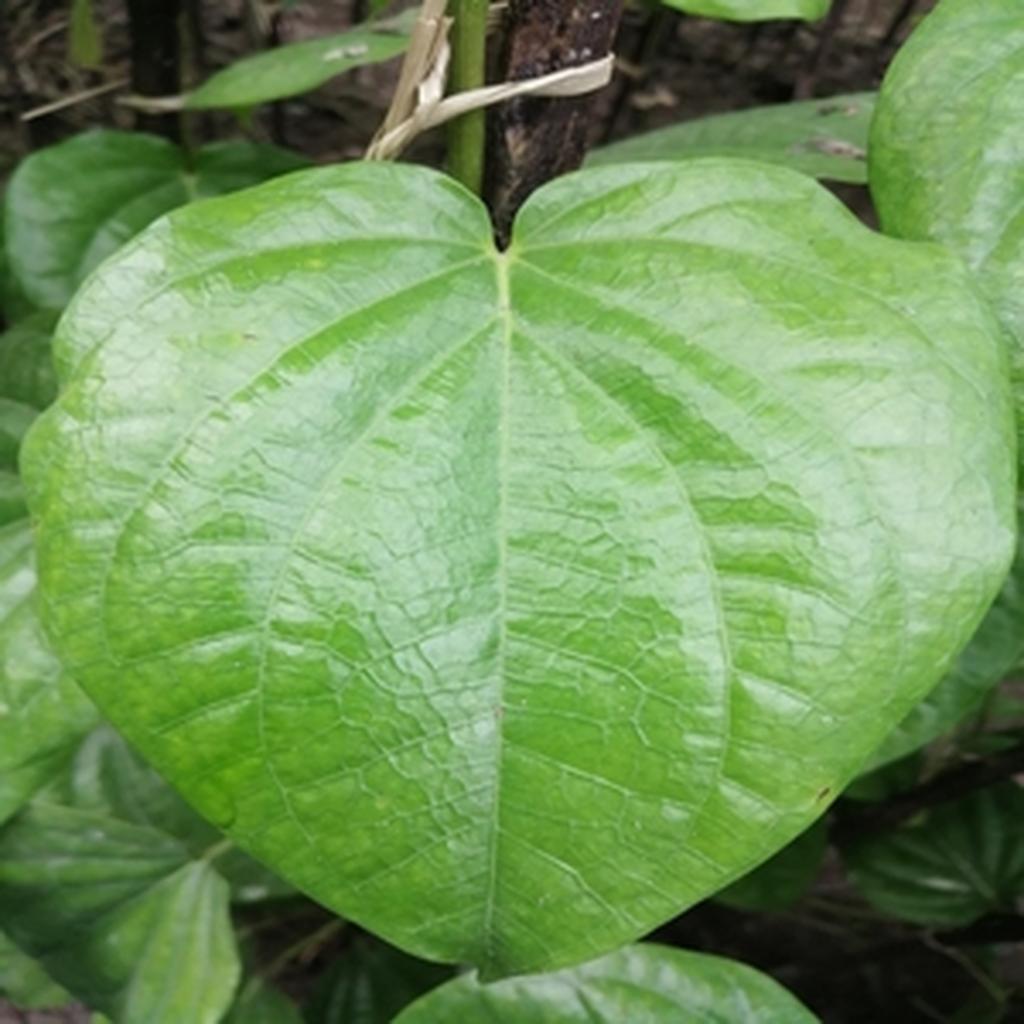
Label: Healthy_Leaf